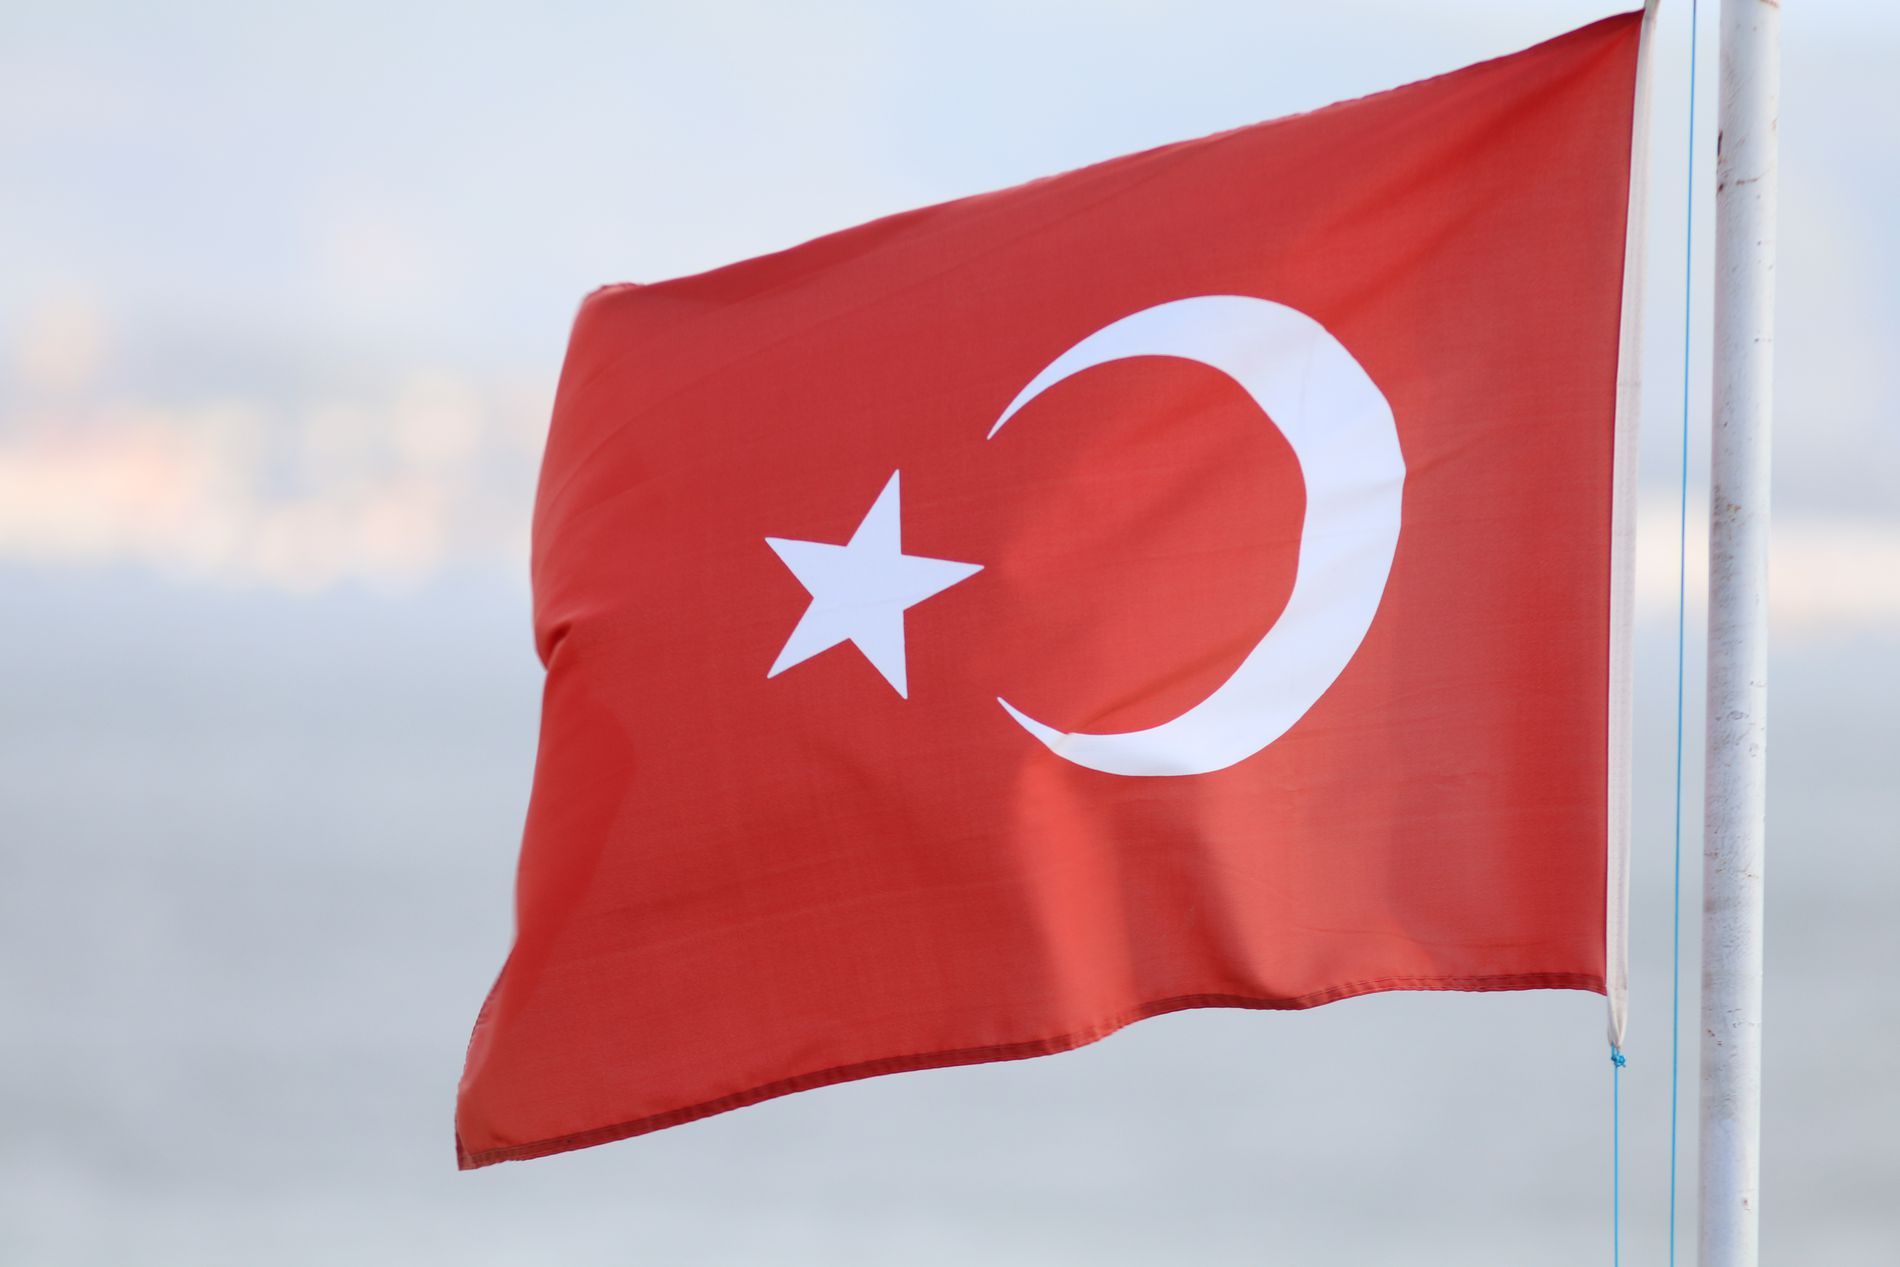
The Turkish flag
The image shows the national flag of Turkey, which is red with a white star and crescent in the center. The flag is flying on a pole against the sky.
Taken at eye level in daylight, this photograph captures the Turkish flag waving in the wind. The red color of the flag makes a clear contrast with the white symbols inside. The blurry background helps to make the flag stand out. The flag gives the mood of national pride and identity.
Labels: Flag, Turkey Flag, Pole, Rope, Sky
Camera: Canon Canon EOS 80D
Lens: 300.0 mm, Canon EF 300mm f/4L IS
Aperture: F4
Exposure: 1/350 sec
ISO: 200
Focal length: 300.0 mm